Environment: real
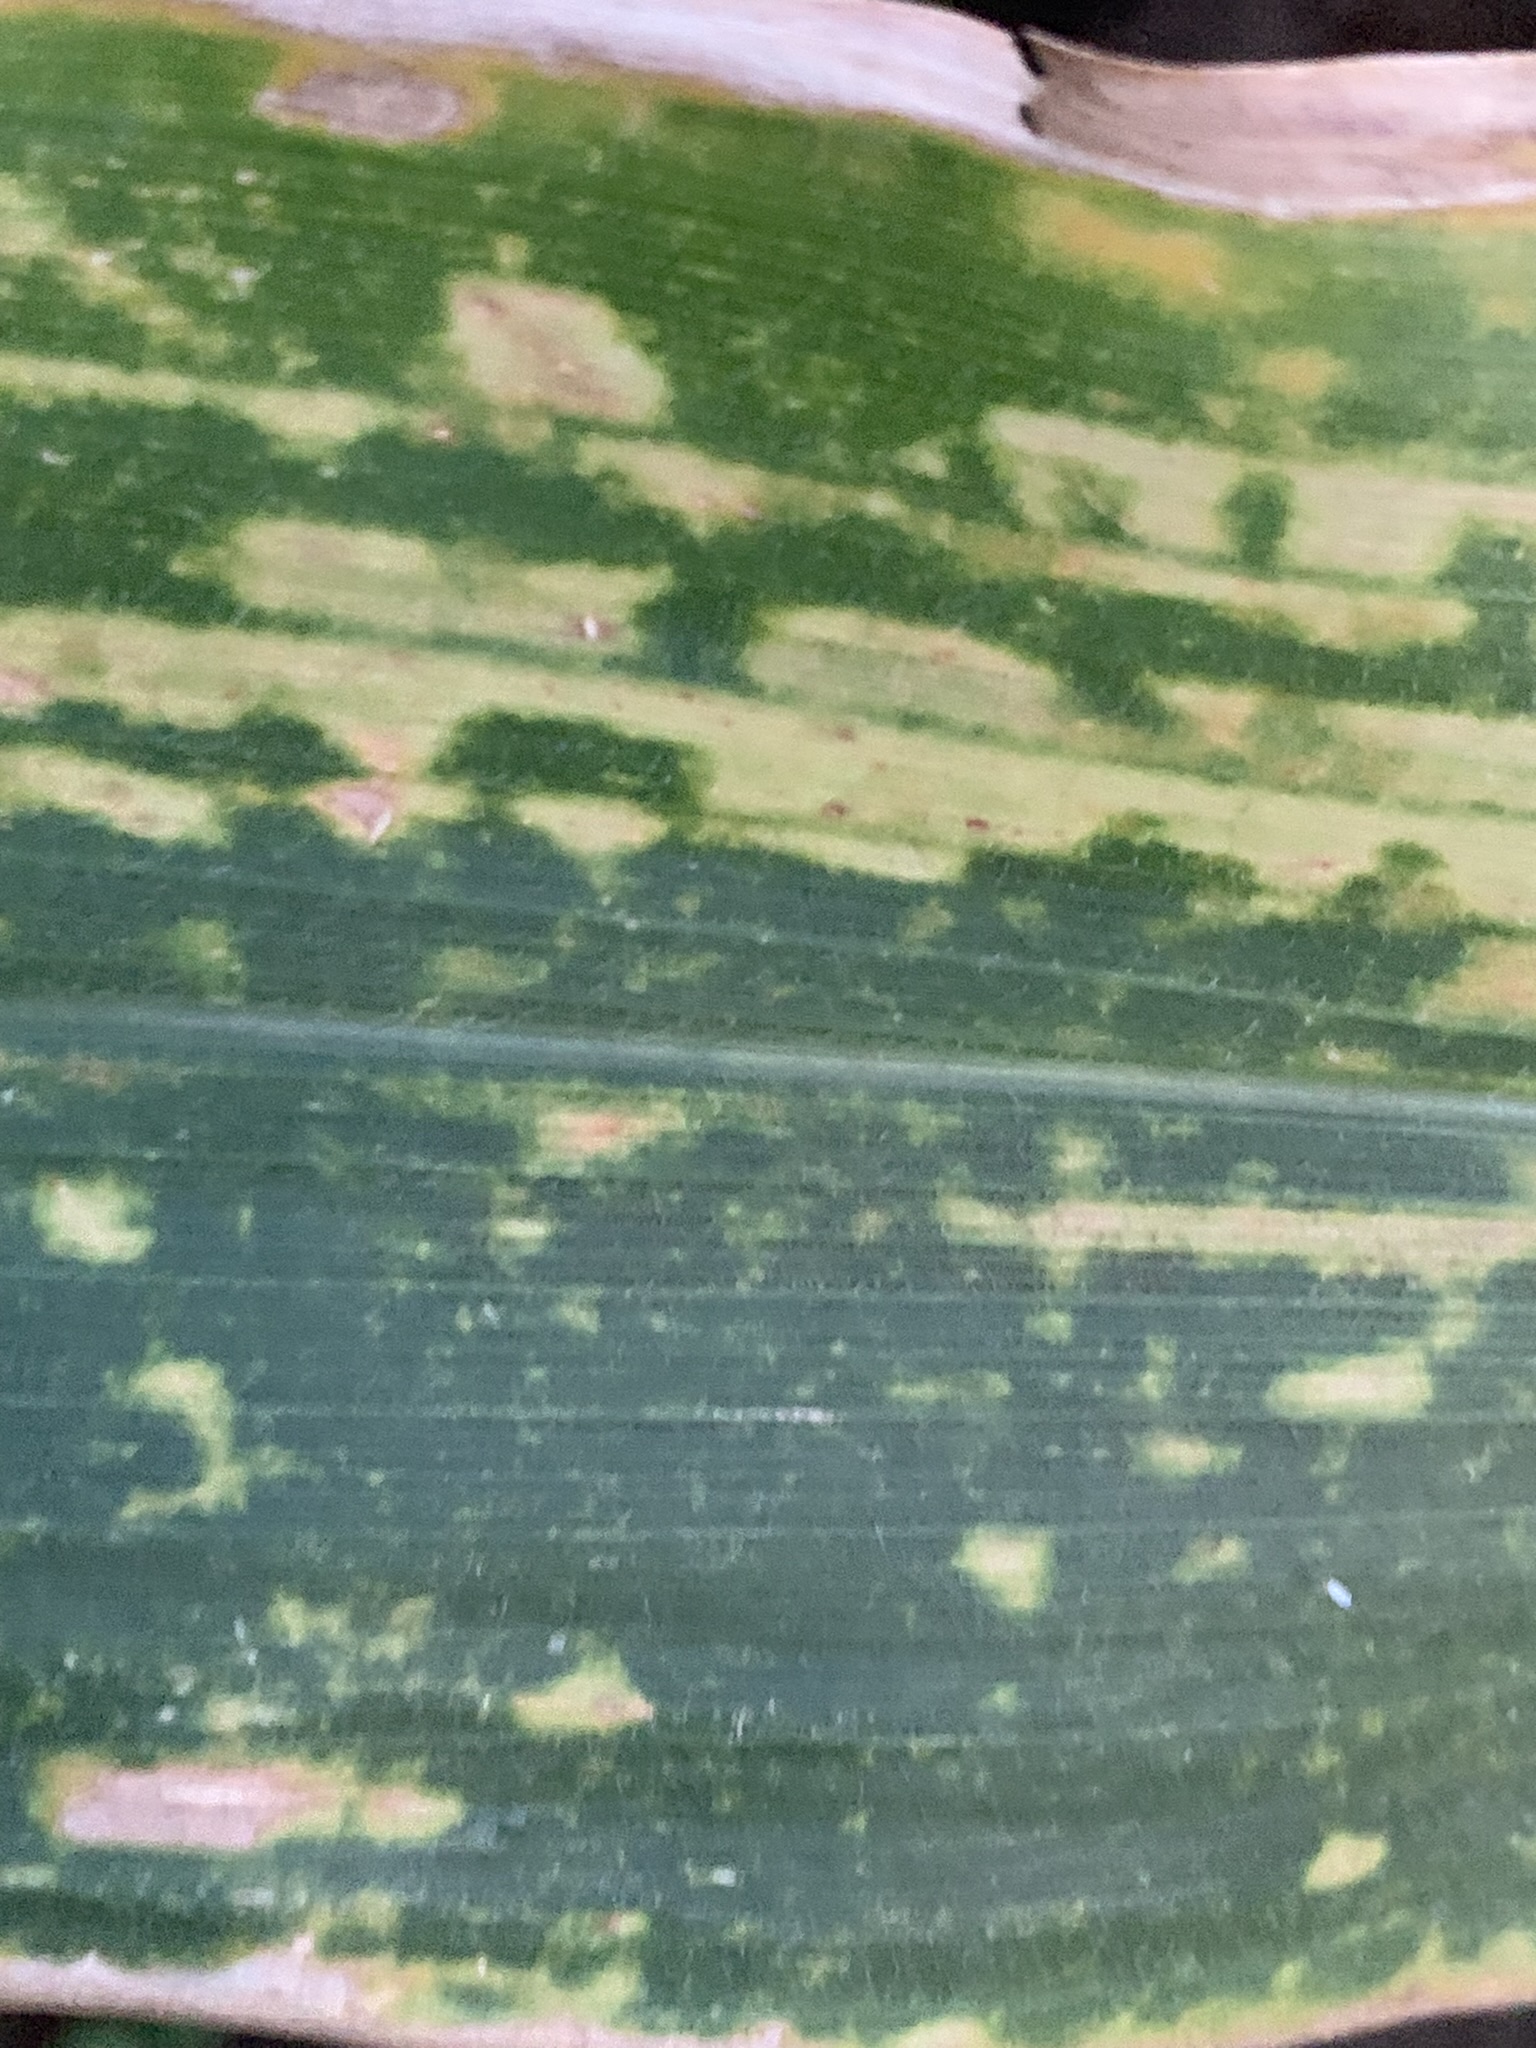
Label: lethal_necrosis